West Coast Naval Command

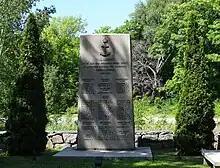
Monument at Nya Varvet's cemetery.

The West Coast Naval Command celebrated several dates, including 15 April, 6 June, and 14 November. The 15 April was commemorated for the dead crew of the submarine . The memorial service was held annually until 1986, thereafter every five years. The West Coast Naval Command commemorated the sinking for the last time in 1998. On 6 June, the victims of the naval war were honored at Sjömanstorget, a tradition taken over by the Seamen's Church in Gothenburg. On 14 November, a wreath-laying ceremony was held at Kviberg's cemetery where the war victims from the Battle of Jutland were honored.